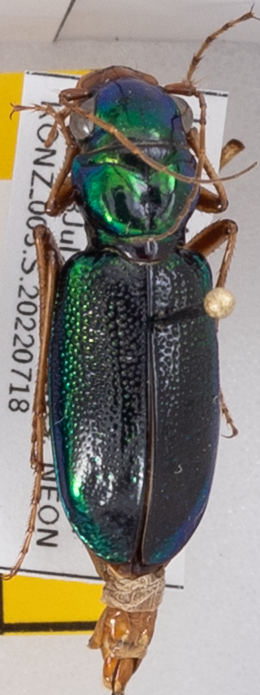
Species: Tetracha virginica
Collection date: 2022-07-18
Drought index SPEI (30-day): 0.63
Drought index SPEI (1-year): -0.1
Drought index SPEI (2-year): -0.142